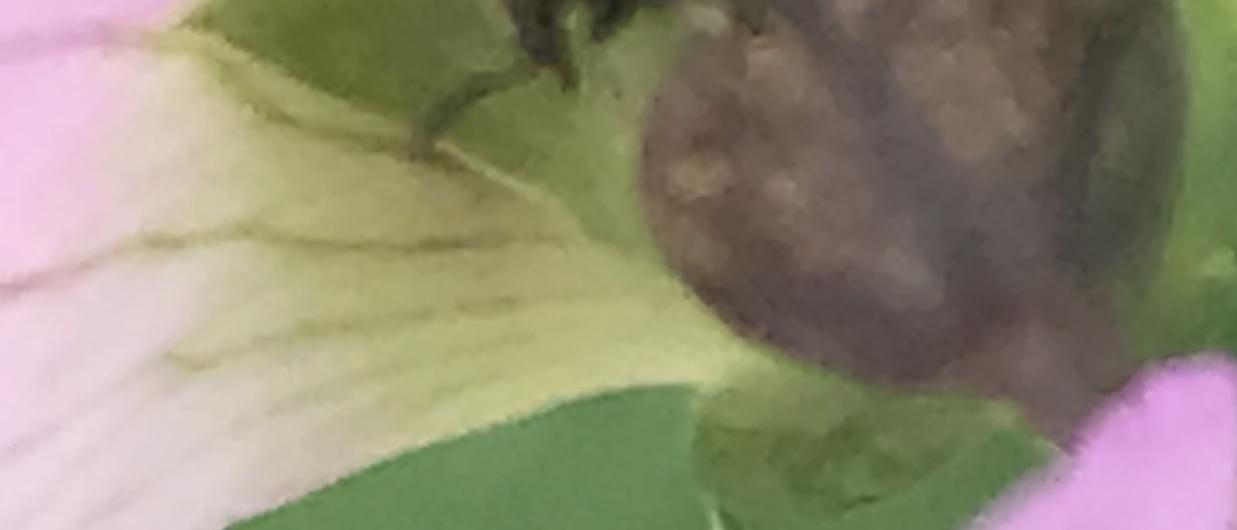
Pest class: pea_weevil